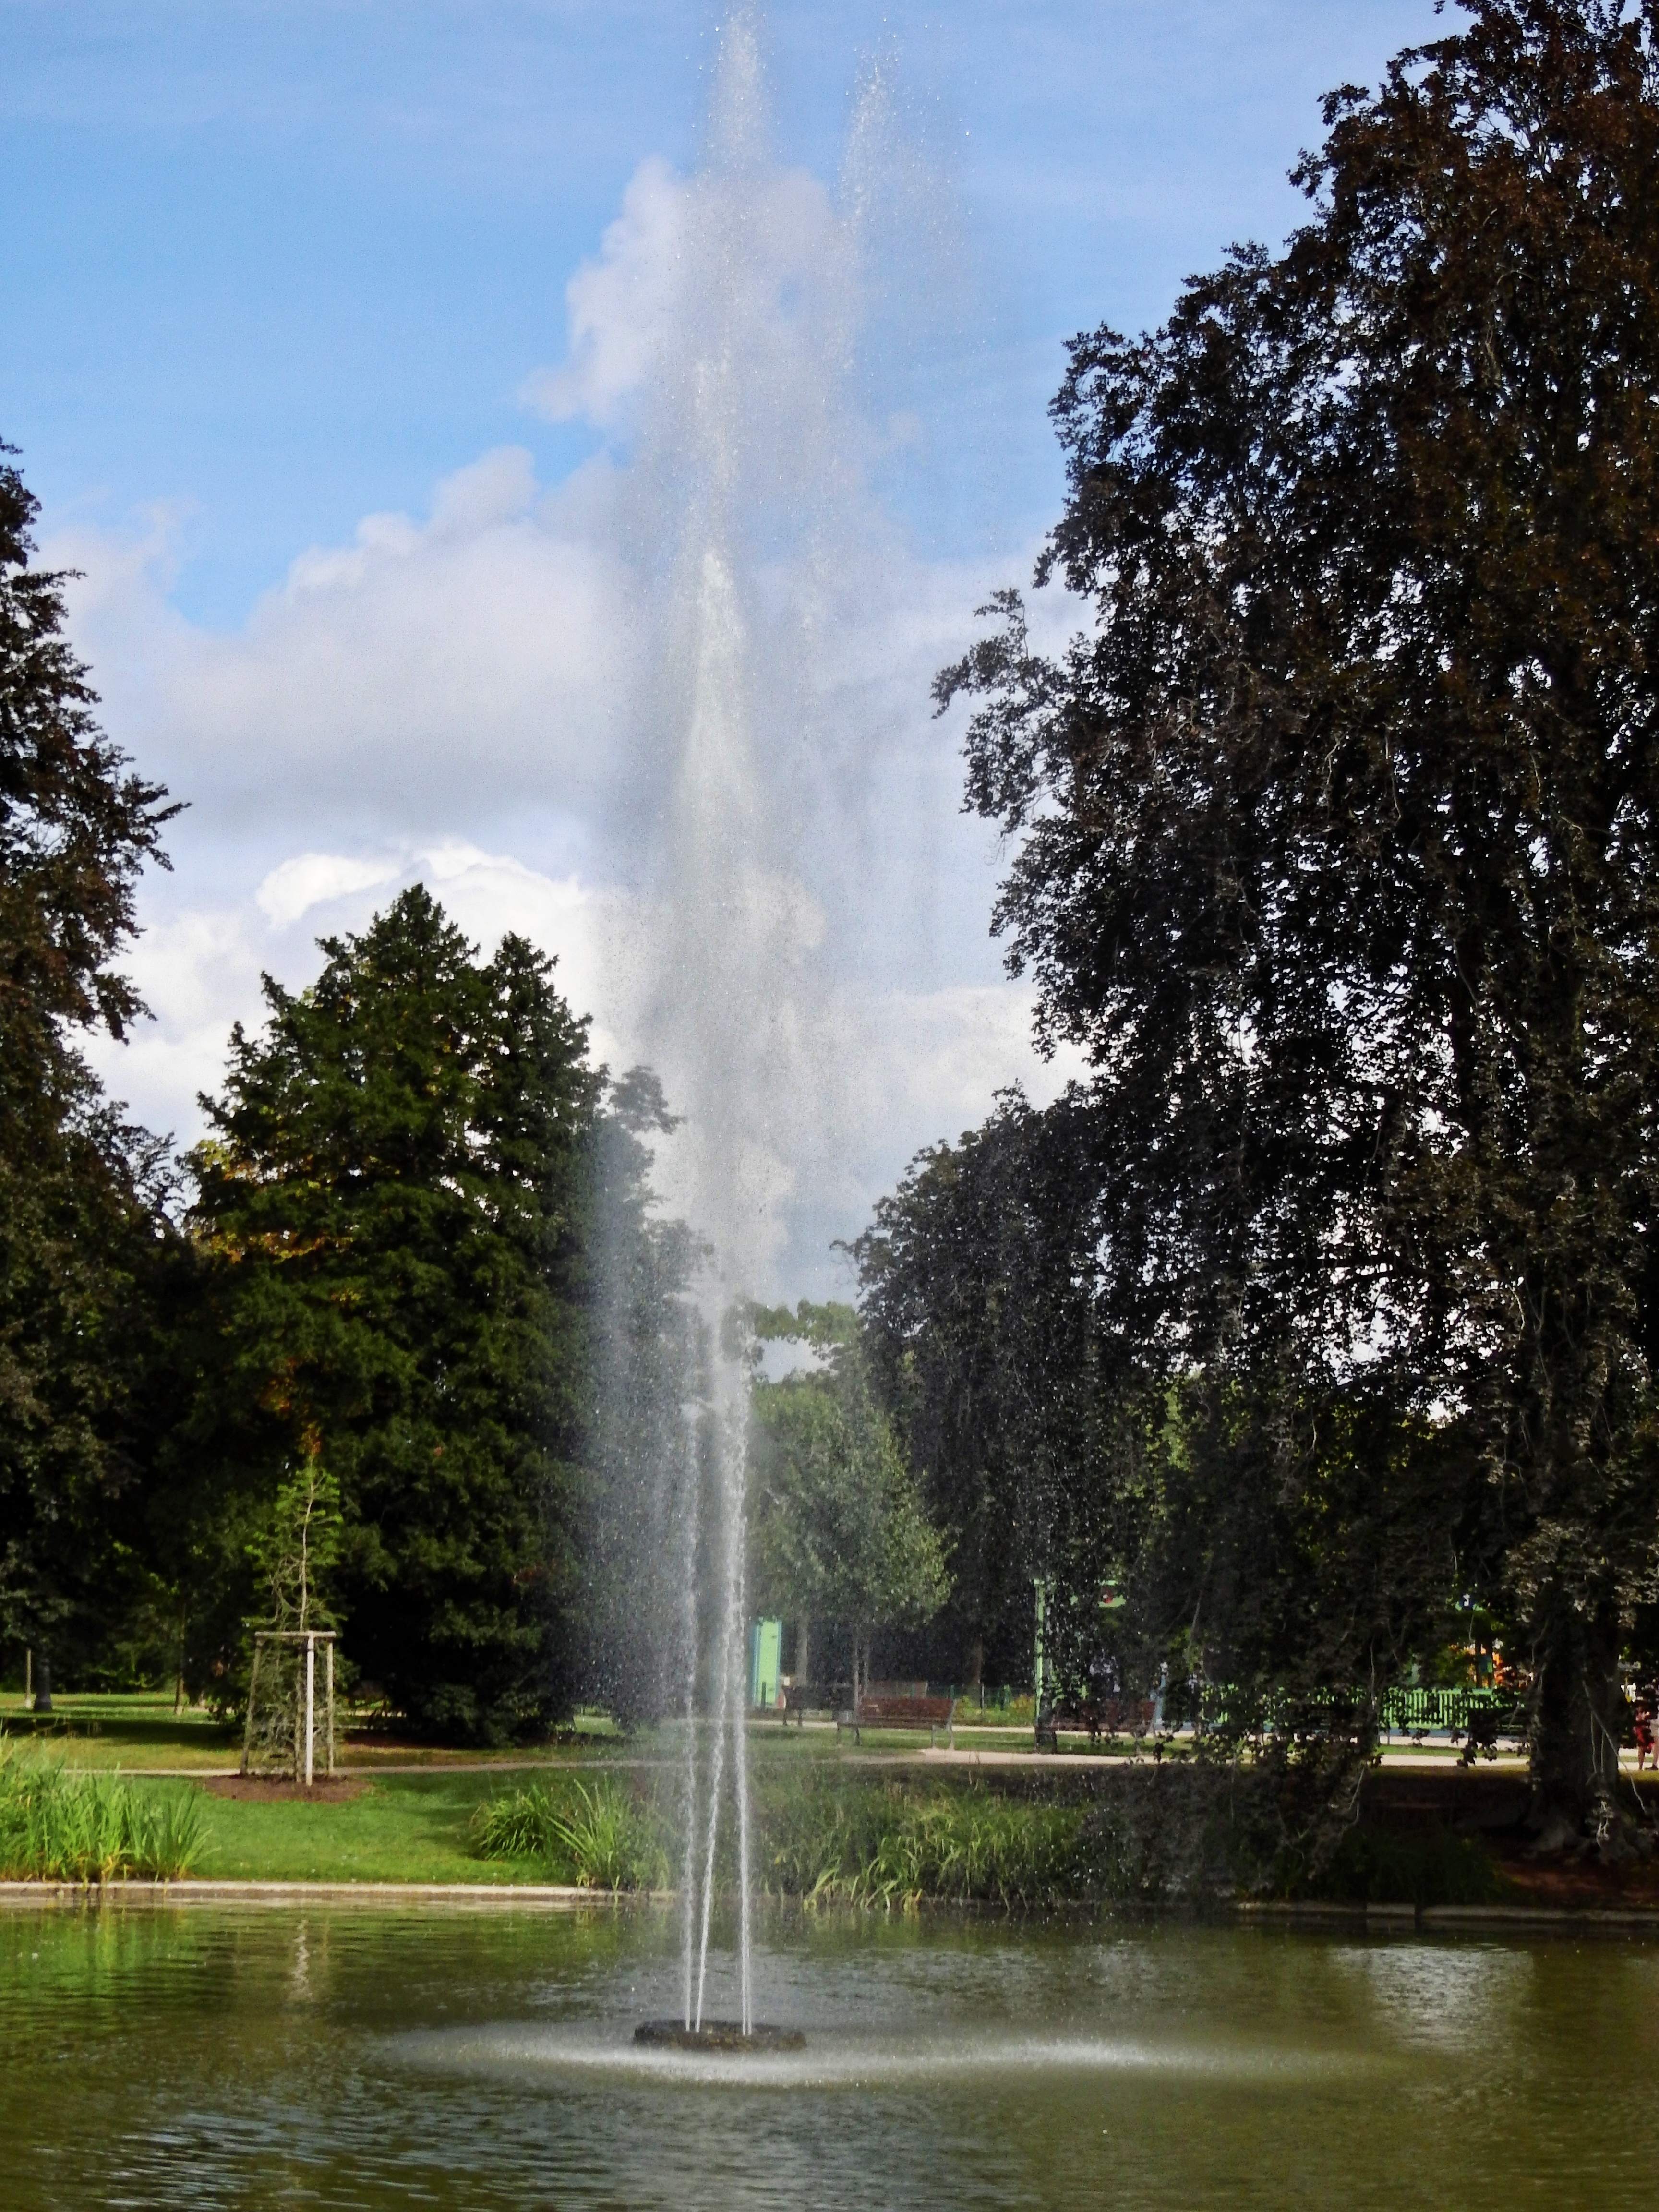
landscape, tree, water, nature, sky, lake, pond, reflection, park, water fountain, body of water, fountain, water feature, green area, inject, reflecting pool, woody plant